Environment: real
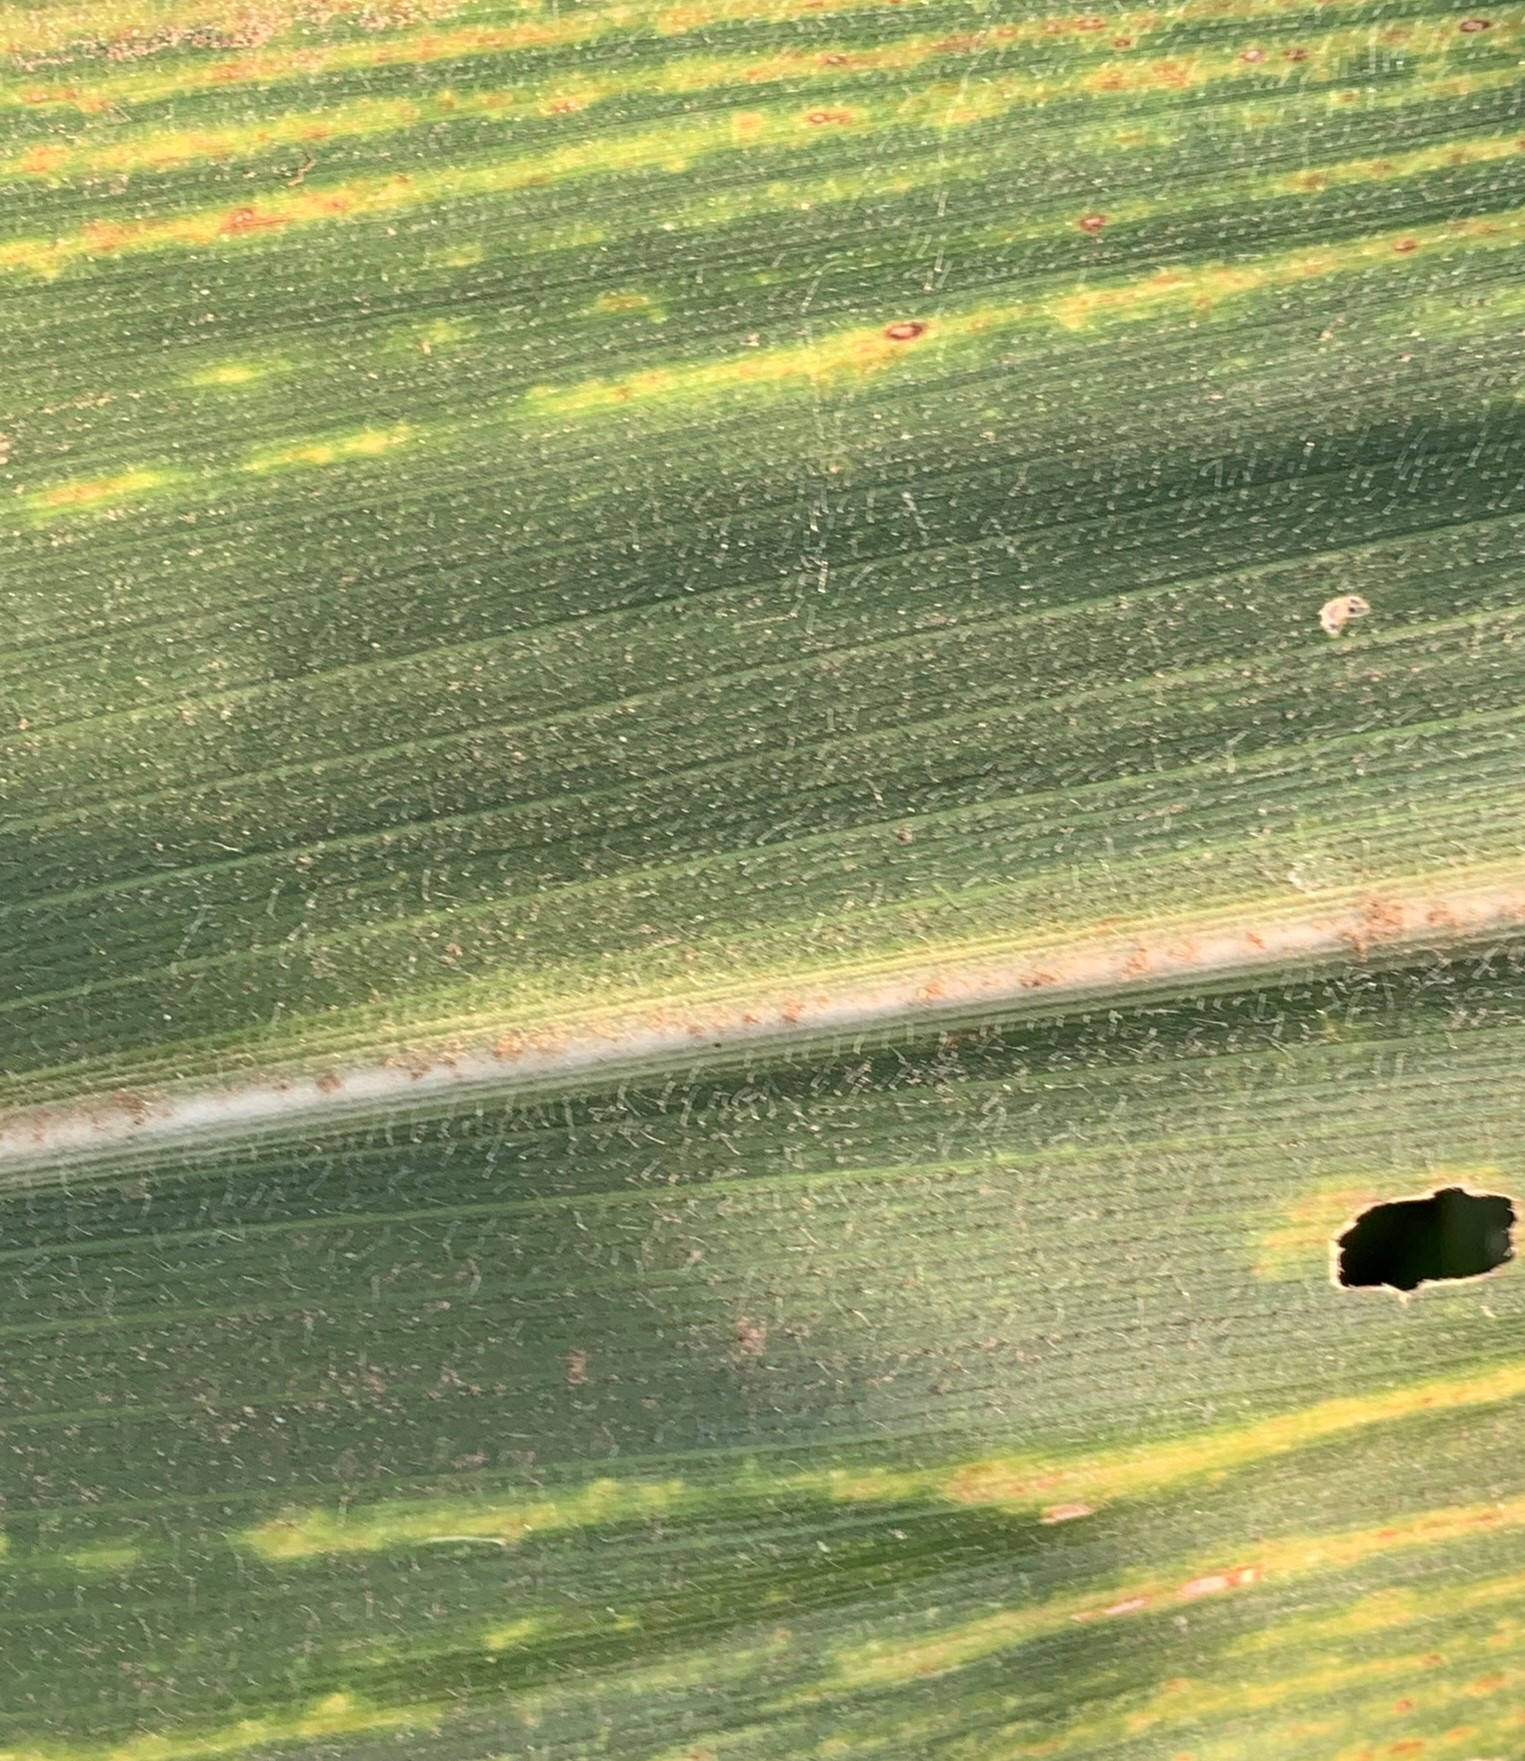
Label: lethal_necrosis